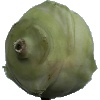
Label: kohlrabi